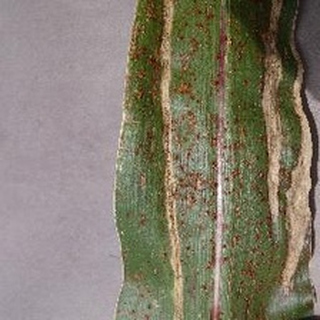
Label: corn_northern_leaf_blight